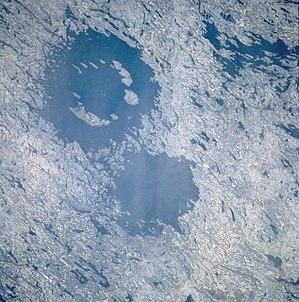
Le lac Wiyâshâkimî, anciennement nommé le lac à l'Eau Claire, est une étendue d'eau du Québec, correspondant à un lac de cratère d'impact météorique binaire, situé dans la région administrative Nord-du-Québec, au Québec, au Canada. Il doit sa forme à deux cratères d'impact séparés par un archipel d'une dizaine de kilomètres de large. Il est situé dans le parc national Tursujuq.